Eptesicus lobatus

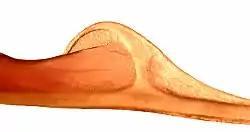
the anatomy of the post-calcarial lobe of "Eptesicus lobatus"

The basis for the description was some morphological features of "Eptesicus" species from eastern species, which did not match the diagnosis of "Eptesicus serotinus" and genus "Eptesicus" in general. The key feature of the species is the presence of post-calcarial lobe in a calcar. According to all available literature sources, the post-calcarial lobe is not developed in the species of the genus "Eptesicus"; or absent, or looks like a narrow skin fold (see photo)